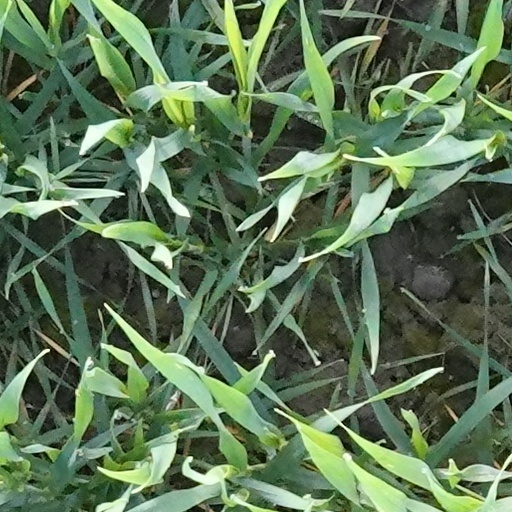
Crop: wheat